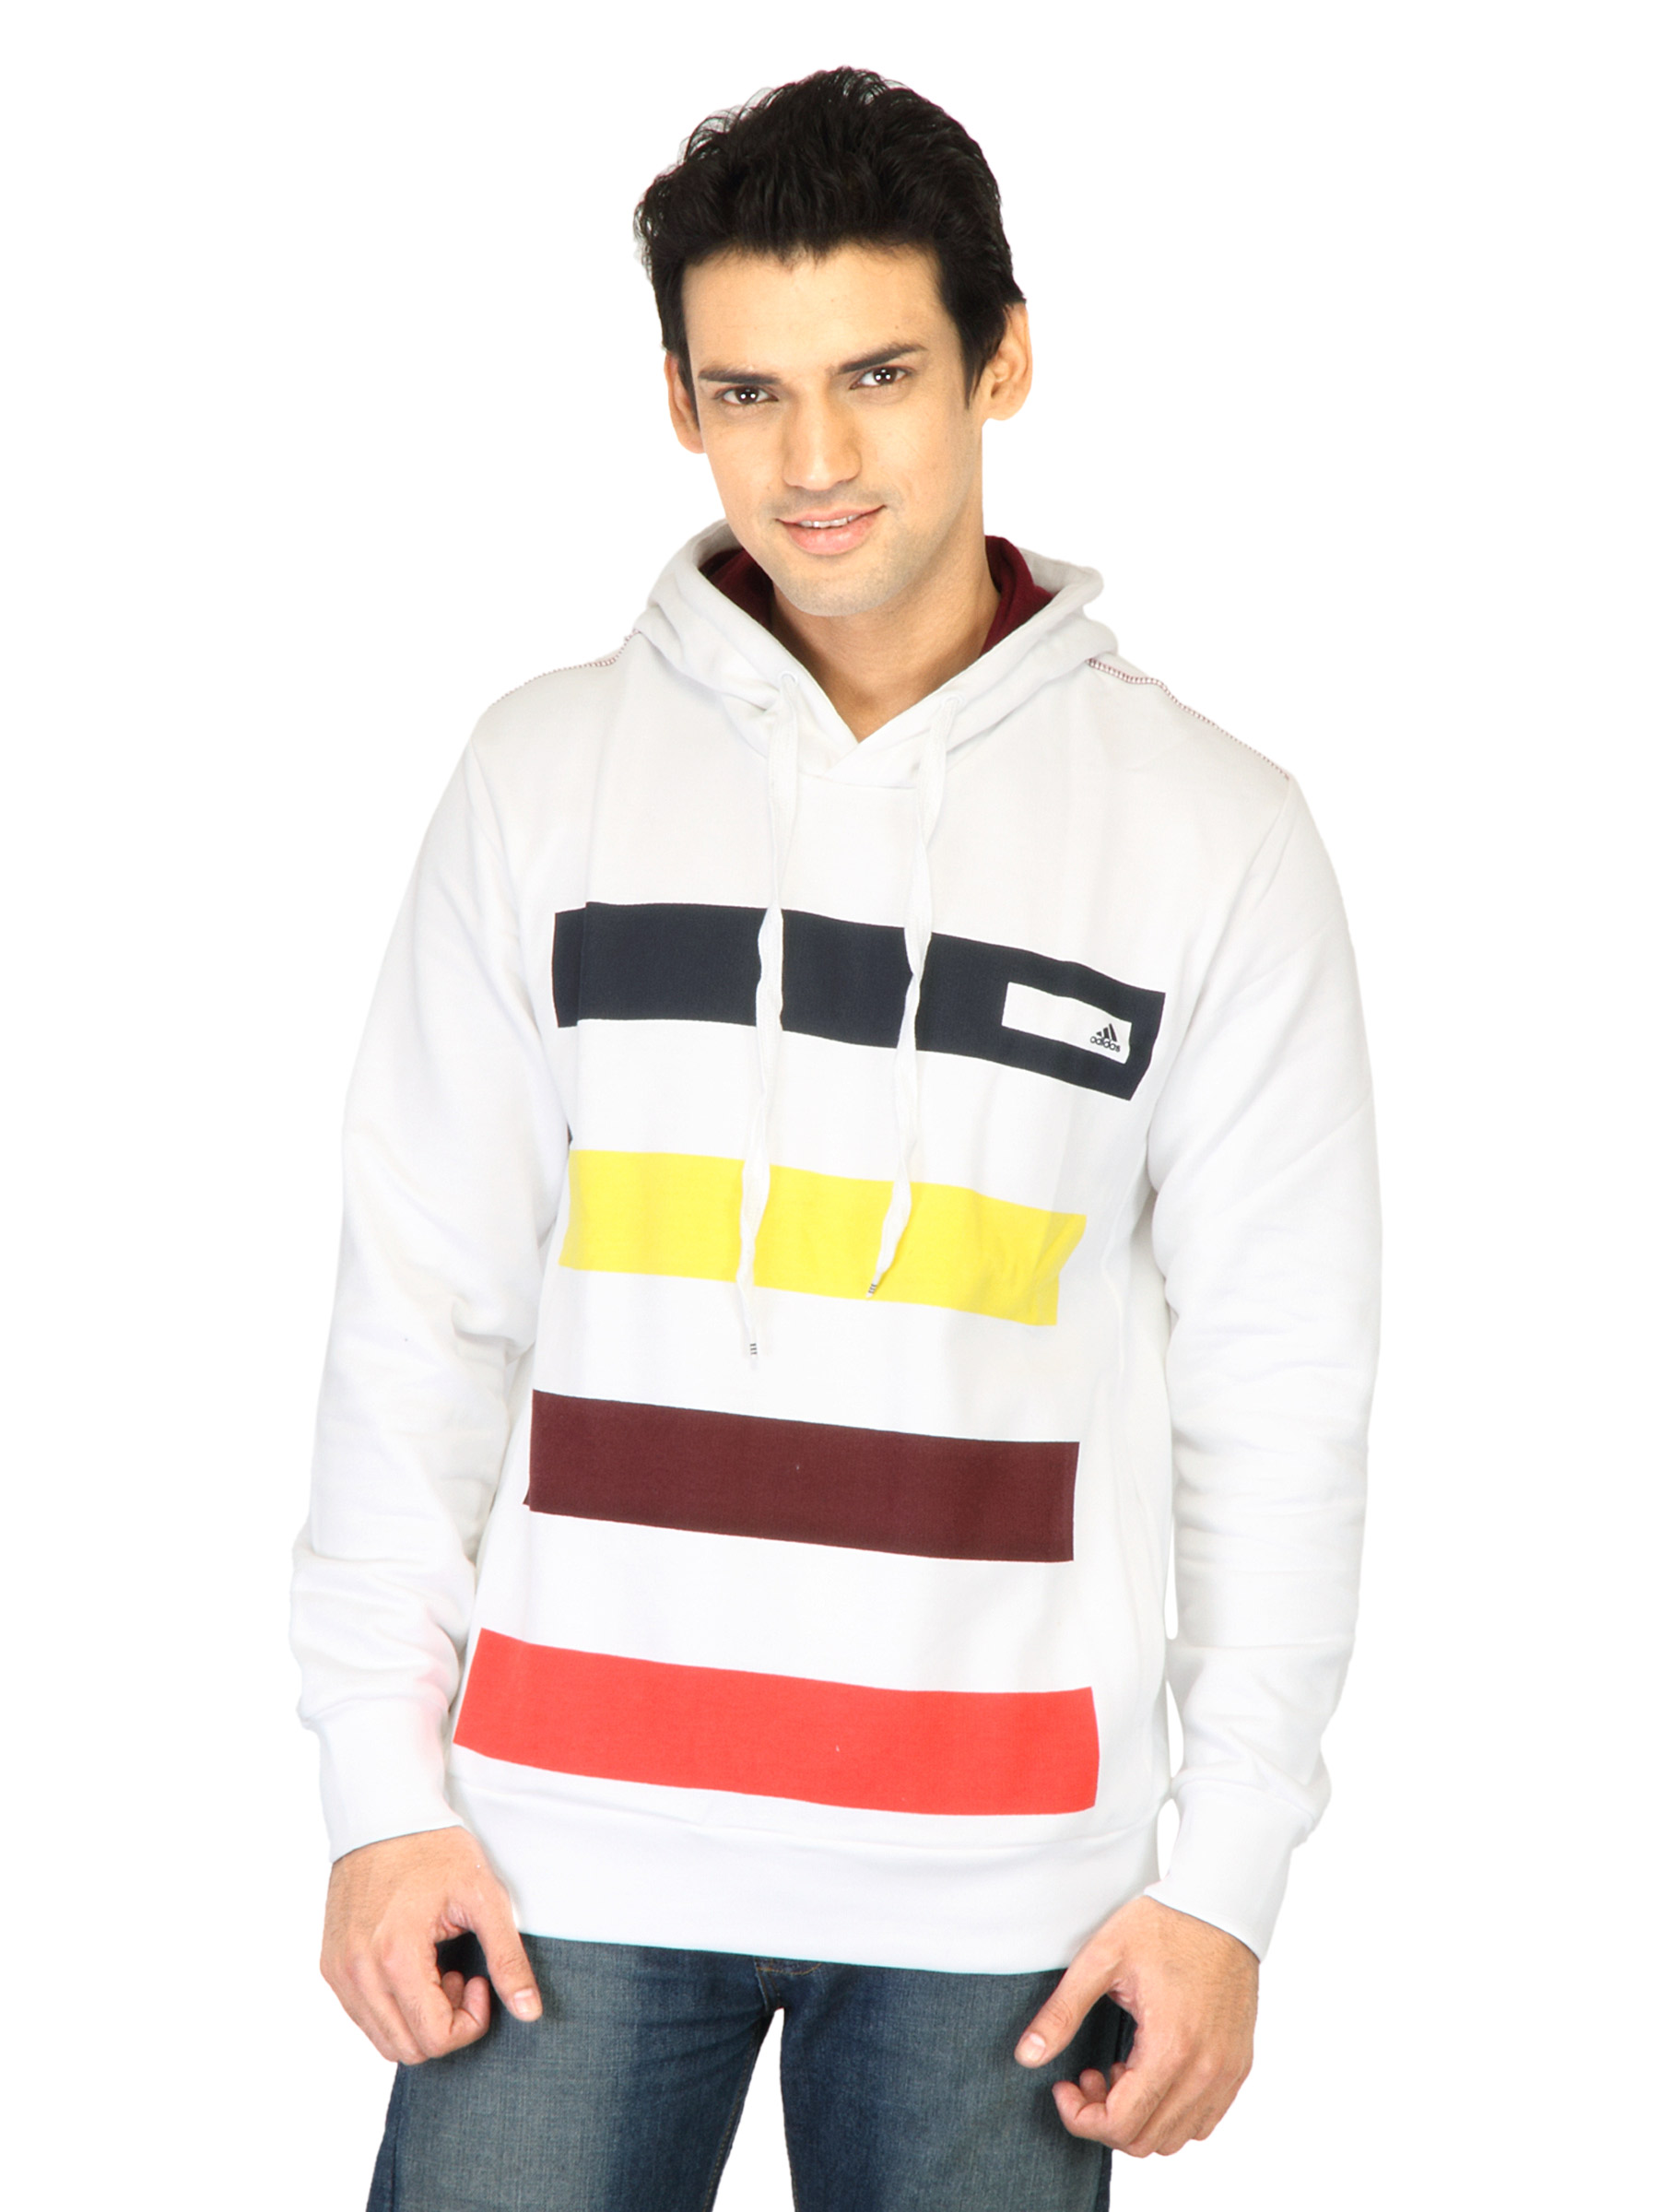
ADIDAS Men Sf Striped Hood White Sweatshirts
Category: Apparel / Topwear / Sweatshirts
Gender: Men
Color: White
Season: Fall 2011
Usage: Casual